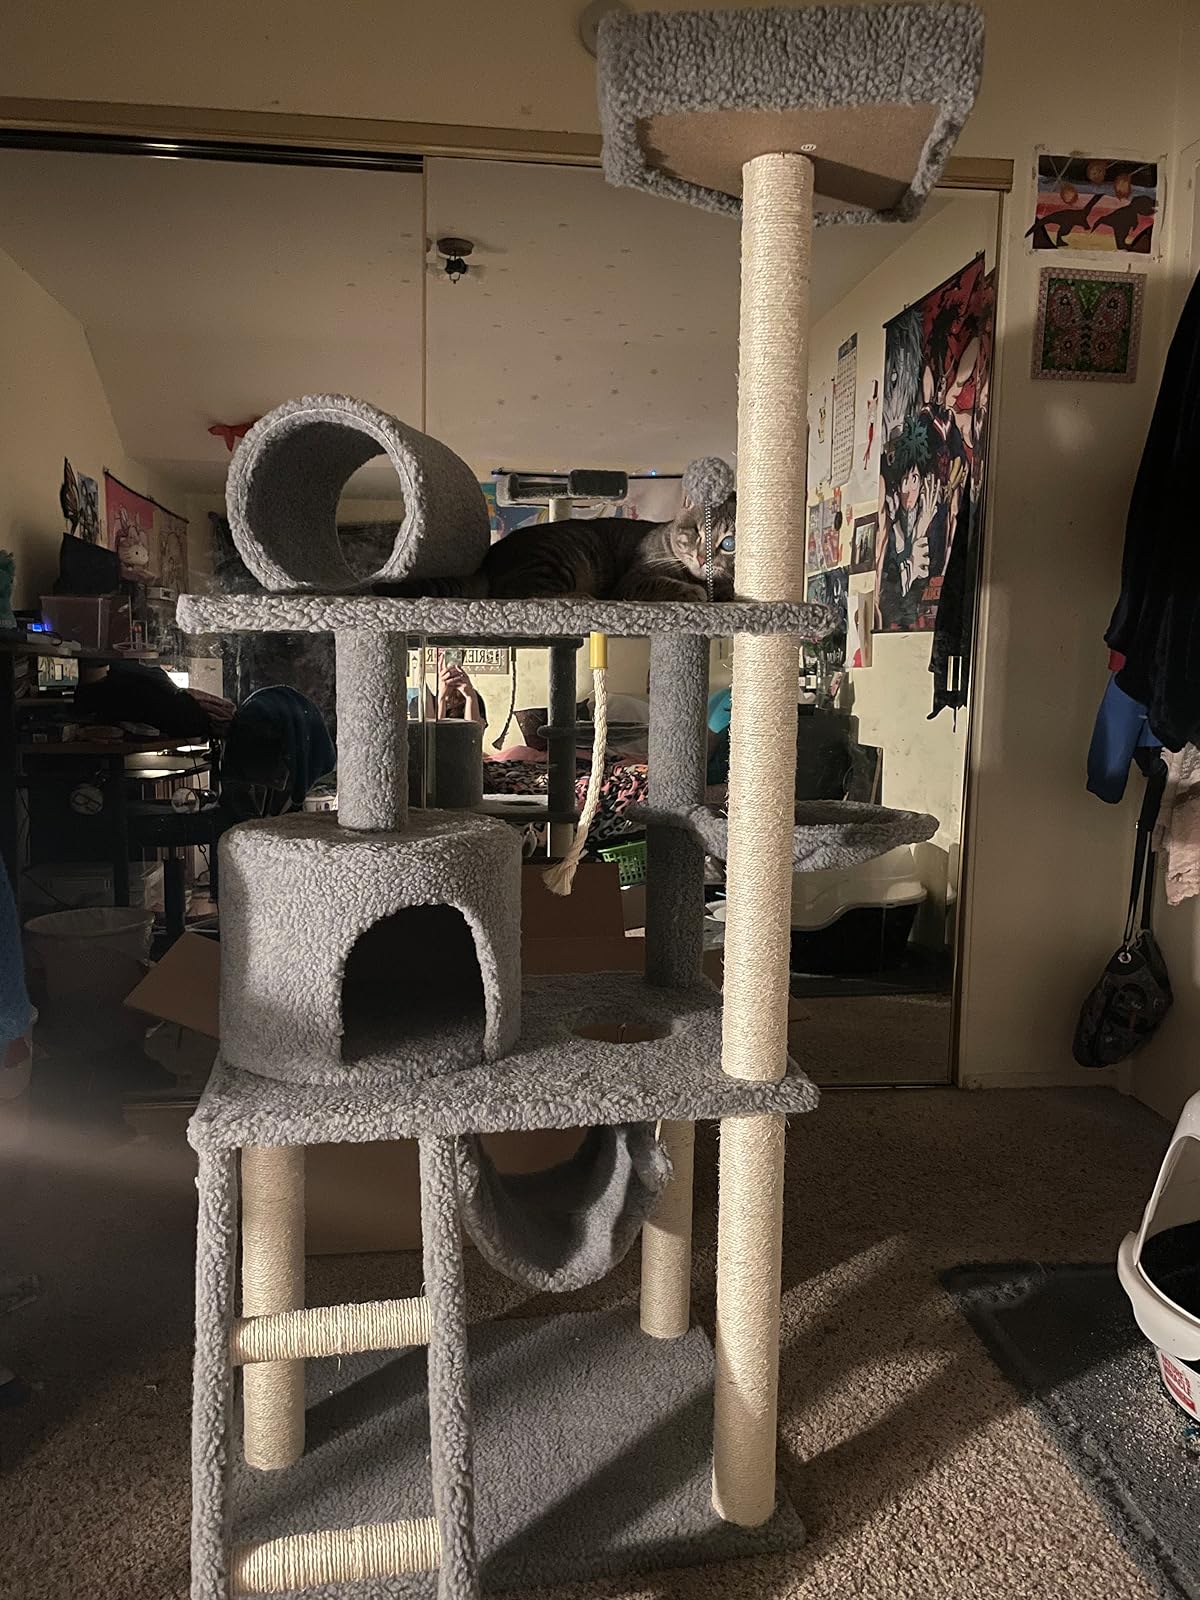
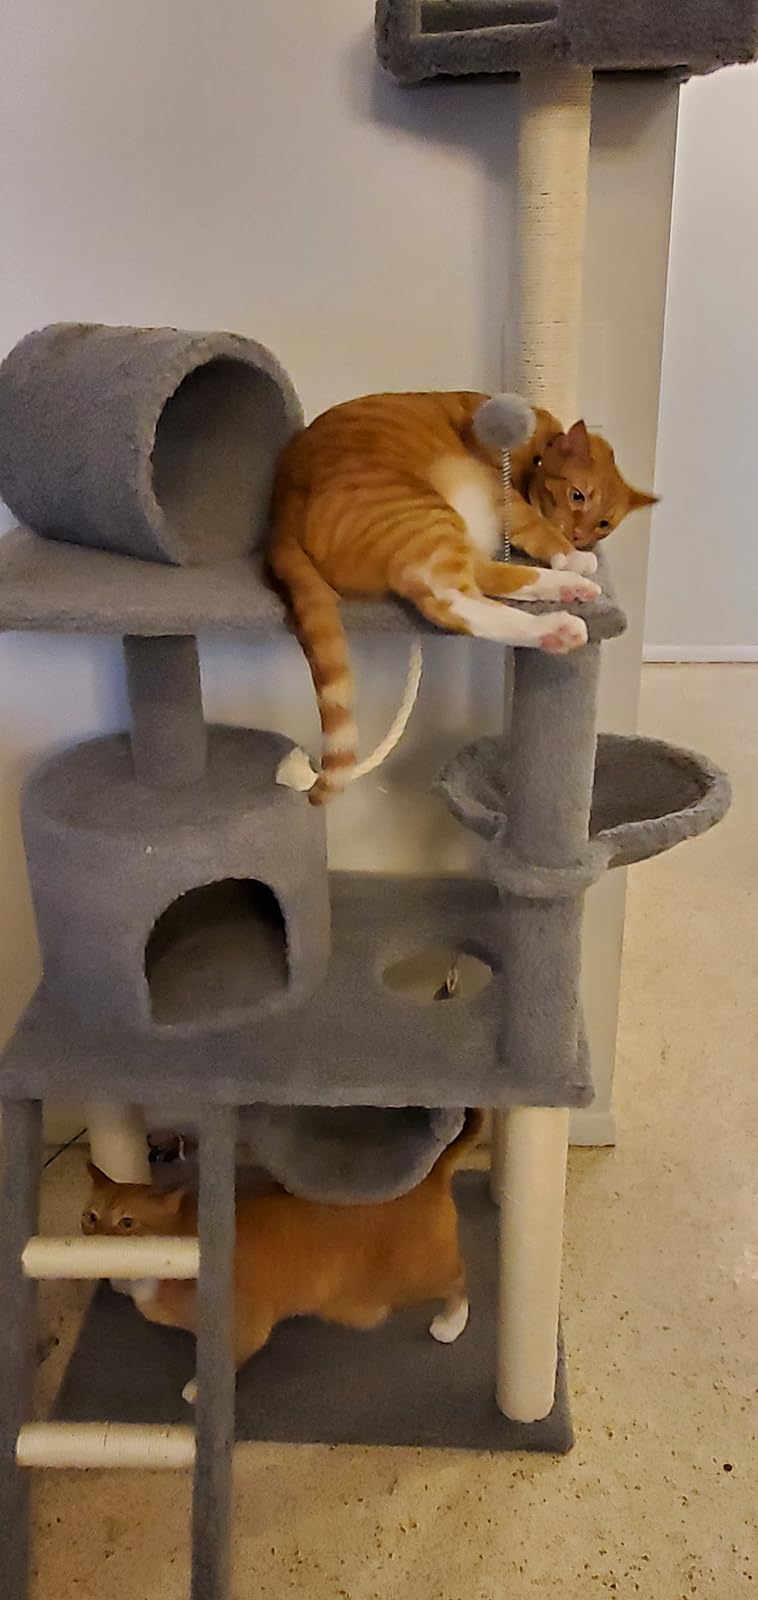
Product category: items_cat tree
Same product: yes